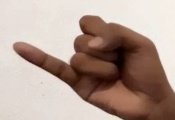
ASL sign: J